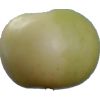
Label: Apple 6